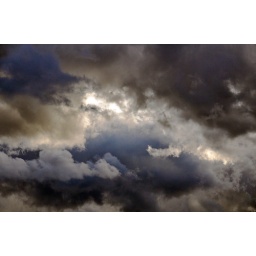
clouds over salt lake 3900 south jan